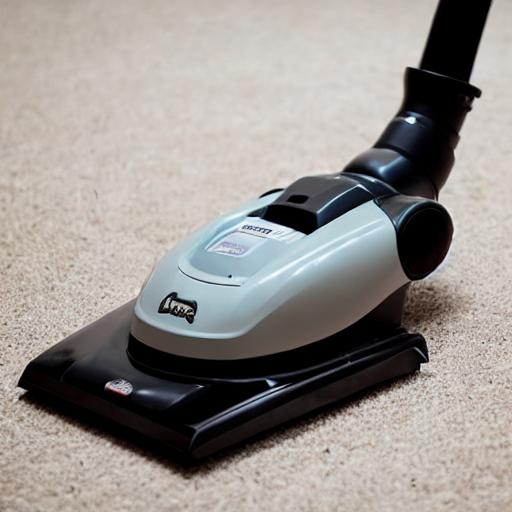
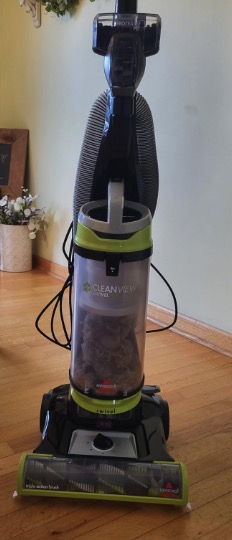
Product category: items_vacuum
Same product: no